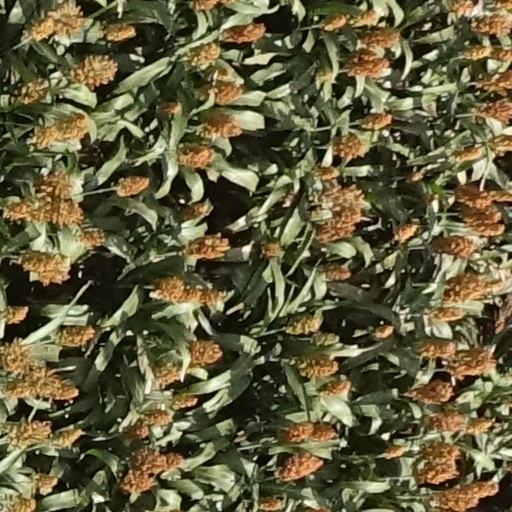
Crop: sorghum